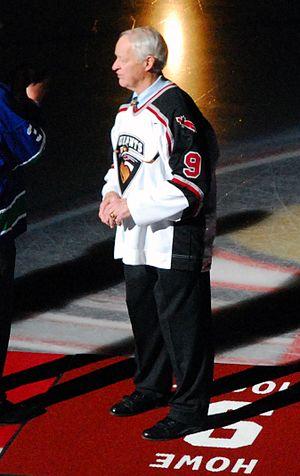
La Ligue nationale de hockey ou LNH est une association sportive professionnelle nord-américaine regroupant des franchises de hockey sur glace du Canada et des États-Unis. Le niveau de jeu de cette ligue est considéré comme un des meilleurs au monde. Les joueurs qui la composent ont longtemps été en grande majorité d'origine canadienne puis nord-américaine. Au fur et à mesure, de nouvelles nationalités de joueurs se sont ajoutées à la liste et, même si les Canadiens restent les plus nombreux, plusieurs pays sont désormais représentés.
Wayne Douglas Gretzky, O.C., est un joueur professionnel canadien de hockey sur glace qui possède aussi la nationalité américaine. Il joue l'essentiel de sa carrière professionnelle dans la Ligue nationale de hockey et est généralement considéré comme le meilleur joueur de l'histoire du hockey sur glace. Portant le numéro 99 durant sa carrière, il est le seul joueur dont le numéro est retiré pour l'ensemble des équipes de la Ligue nationale de hockey. Il détient la majorité des records de la LNH que ce soit au niveau des buts, des passes, des points, du nombre de tours du chapeau mais également de l'ensemble des trophées gagnés tout au long de sa carrière. En vingt ans dans la LNH, il totalise 2 857 points dont 894 buts. Sur l'ensemble de sa carrière en saison régulière, il connaît une moyenne de 1,92 point par match.